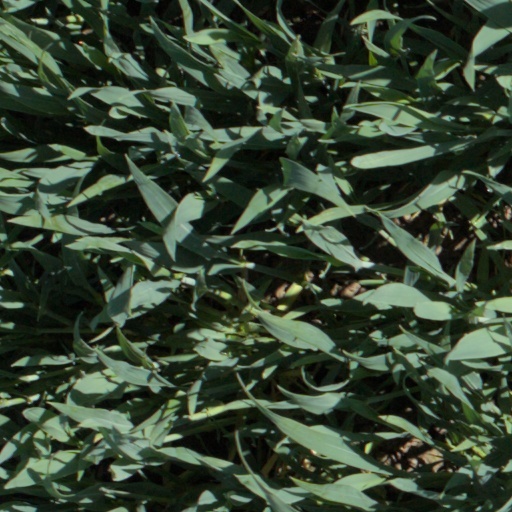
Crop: wheat